T. V. Ramakrishna Ayyar

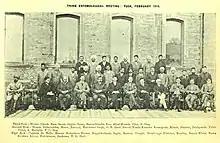
T.V. Ramakrishna Ayyar in 1919, sitting, fourth from right

In 1915 he was asked to examine an attack of thrips on rice crops. He sent specimens and they were described by C.B. Williams as "Thrips oryzae". He decided that he needed to gain expertise on this group. The idea of pursuing a Ph.D. from Stanford University came from K. Kunhikannan, his entomologist colleague in Mysore. He applied in 1922 but did not follow up and applied yet again in 1924 but did not join. He renewed his application and joined only in summer, 1927. His wife had recently died and placing his children under the care of his oldest son-in-law, he took leave from 1 November 1926 and left India on 14 November. He worked under Rennie Wilbur Doane and was also assisted by Gordon Ferris. In 1927 he received a Ph.D. from Stanford University for his work on the thrips of India. On his way back from the US, he visited entomological institutions in Europe and the British Museum, where he examined Indian thrips specimens with Frederick Laing, He rejoined government service on 1 October 1927.